Podge and Rodge

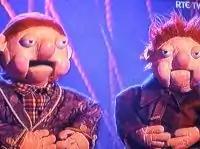
Podge and Rodge present the 2007 Meteor Awards on RTÉ TV

In April 2006, radio ads played on RTÉ radio stations revealed that the personas Podge and Rodge would be appearing in their first ever live stage show entitled ""Desperate for Housewives"" in Vicar Street in Dublin. The show took place in Autumn 2006 for an initial run of 12 dates. The tickets for the first six dates sold out in a record hour and a half on the day of release. Six days after the release of the release, and all the tickets were sold out.